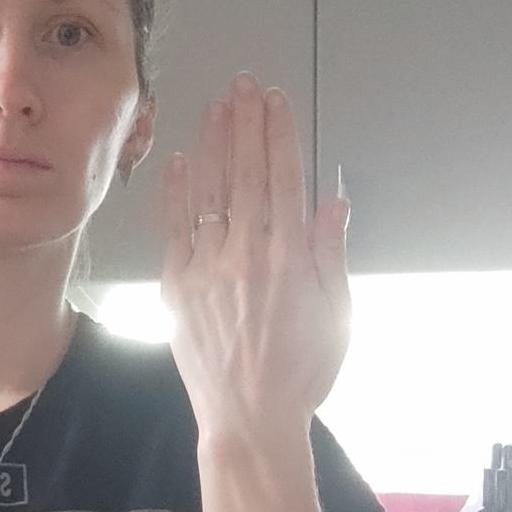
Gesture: stop_inverted